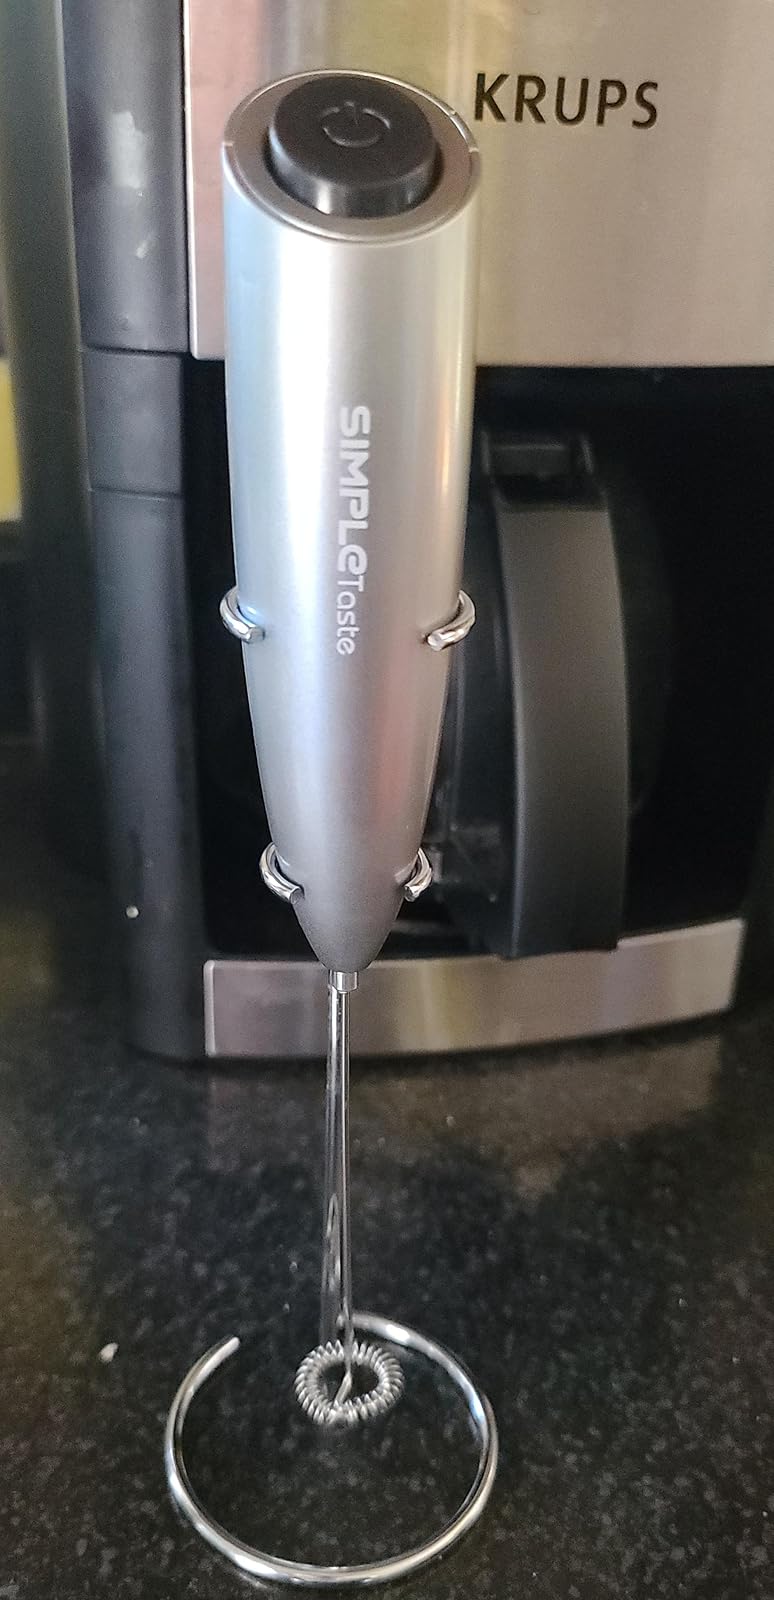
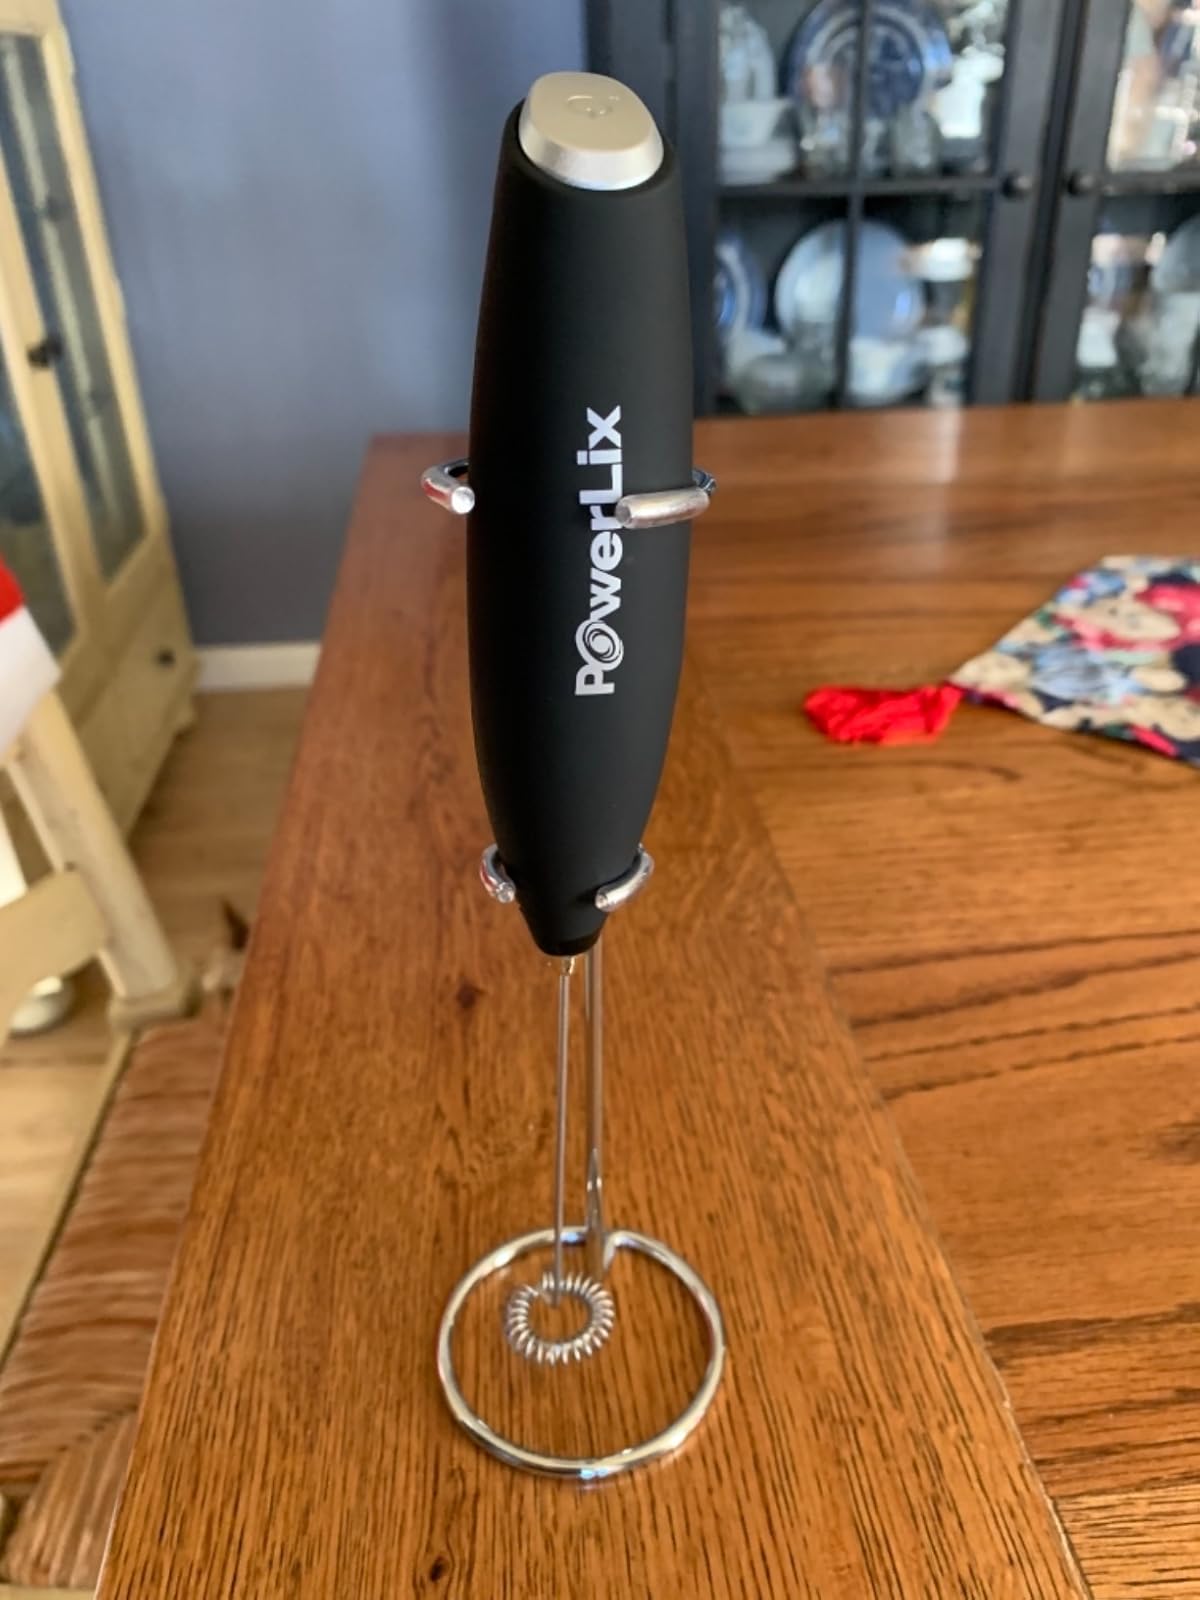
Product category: items_mixer
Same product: no